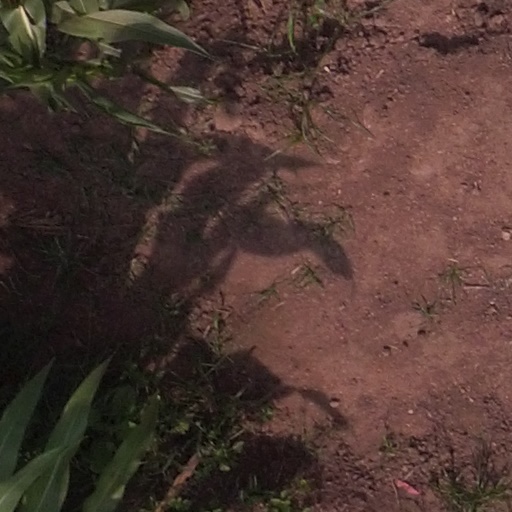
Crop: maize; corn